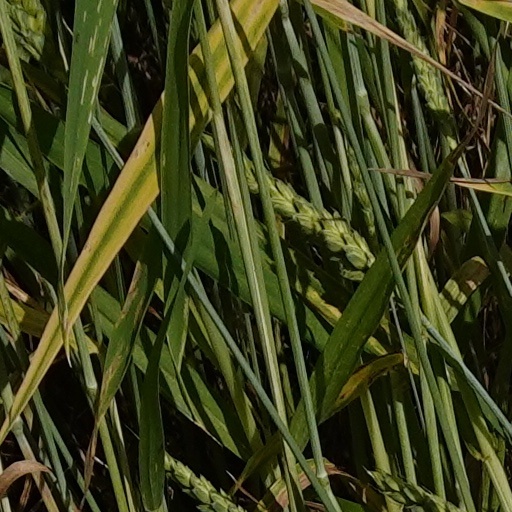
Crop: wheat